Andy Stefanovich

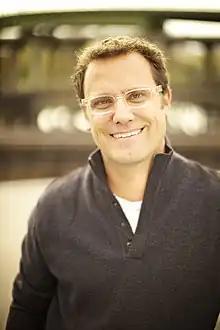

Andy Stefanovich (born 1966) is an American speaker, bestselling author, and business consultant. A native of Detroit, Michigan, Stefanovich is currently the founding partner of a consulting firm called Life. Previously, he was a partner with Richmond, Virginia-based venture capital firm New Richmond Ventures LLC. Before that, Stefanovich was "chief curator and provocateur" at Prophet, a global business and creative consulting firm headquartered in San Francisco.